James C. Harrington

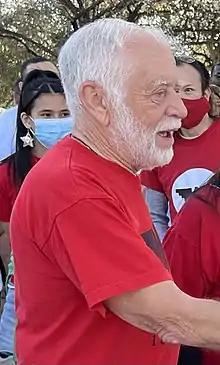
Harrington at Casar Chavez March

Influenced by his Irish Catholic childhood and summers working with migrant farm workers in Michigan, Harrington grew up wanting to help the poor. At first he studied to be a priest, however after eight years he had a revelation that he could be a more effective advocate as a lawyer. He enrolled in law school at the University of Detroit, where he met Rebecca Flores. They married in 1972. The next year they moved to Texas and Harrington began working for the Texas branch of the American Civil Liberties Union.